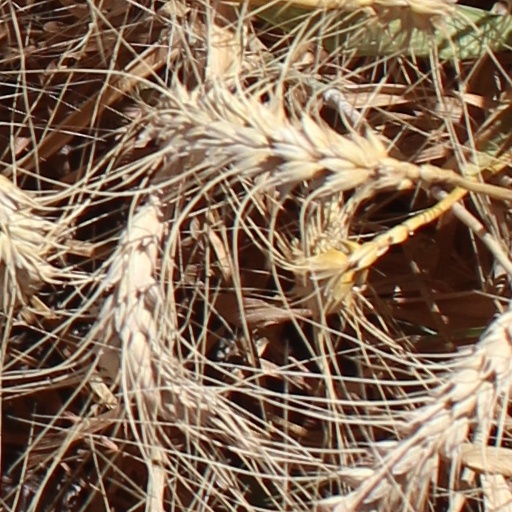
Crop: wheat